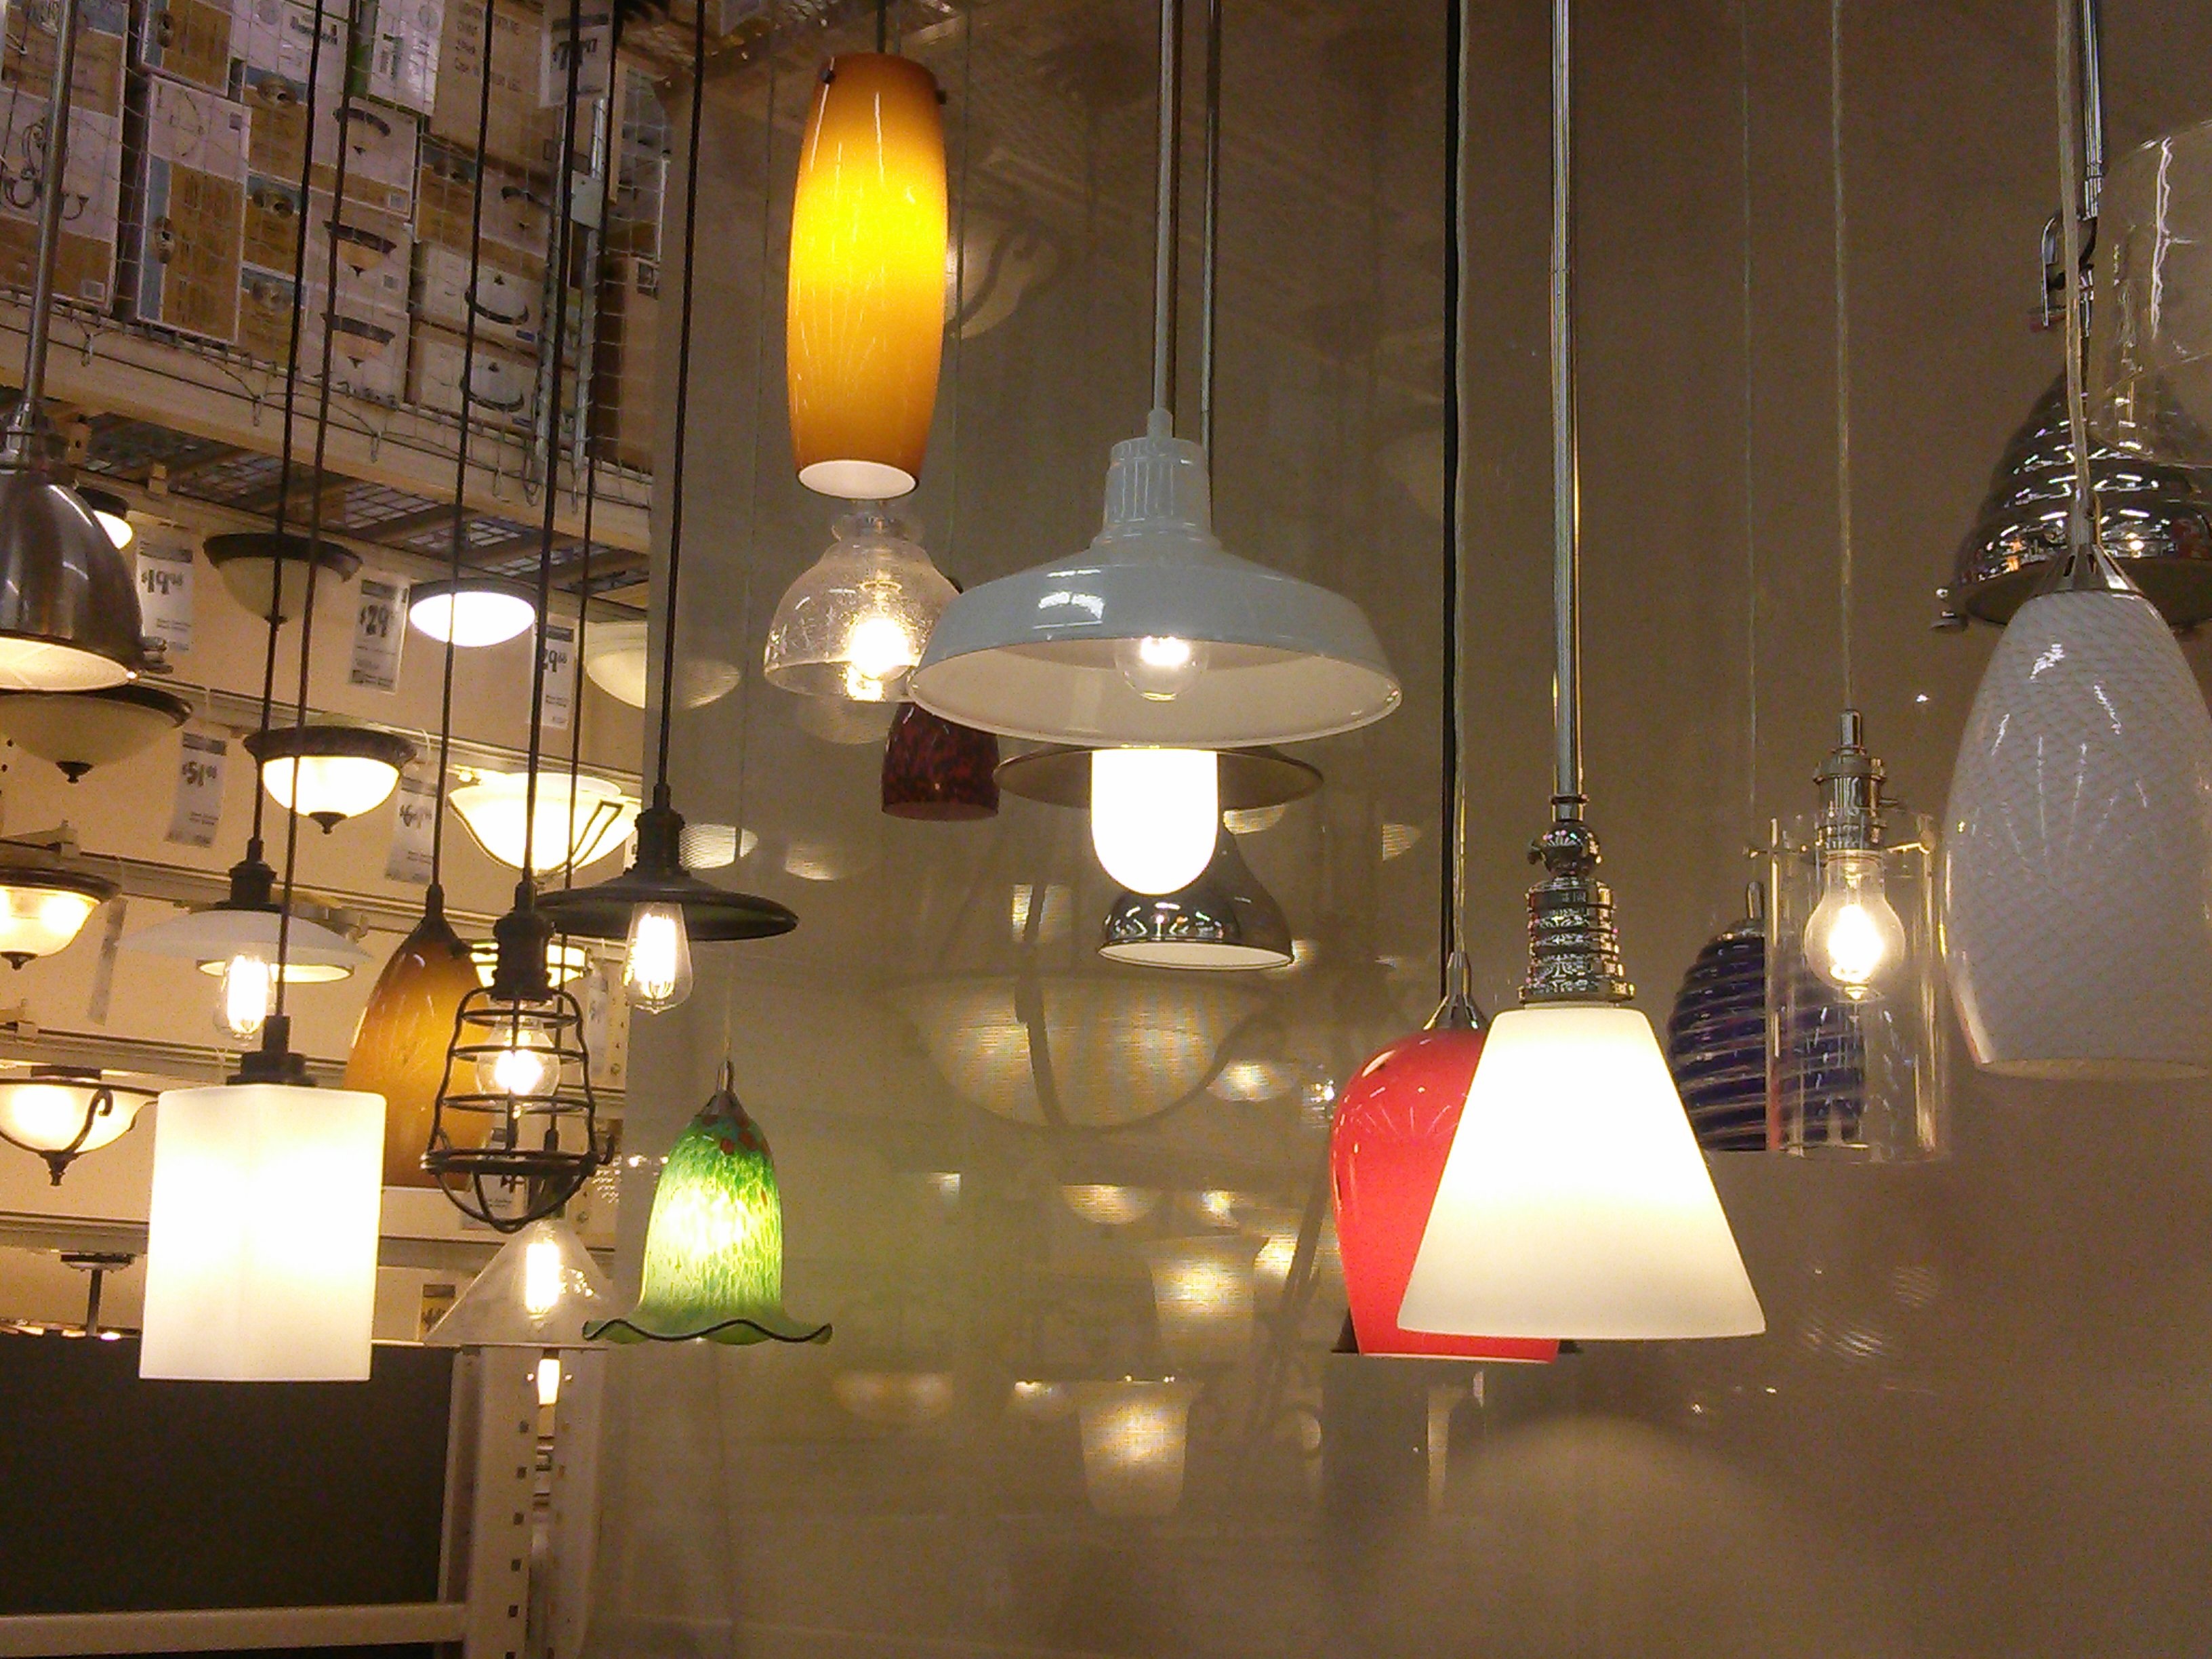
light, ceiling, lighting, interior design, design, light fixture, chandelier